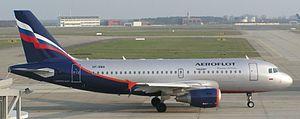
Aeroflot - Russian Airlines est la compagnie aérienne porte-drapeau de la Russie et la plus importante du pays. Elle opère depuis l'aéroport de Moscou-Cheremetievo. Créée le 9 février 1923, c'est l'une des plus anciennes compagnies aériennes au monde. Durant la période soviétique, Aeroflot était la plus grande compagnie aérienne du monde. Aujourd'hui l'État russe possède 51 % de la compagnie qui est membre à part entière de l'alliance Skyteam depuis le 14 avril 2006.